Anjajavy Forest

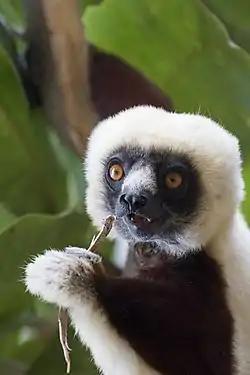
Coquerel's sifaka in the wild, Anjajavy Forest

The inventories and observations of the animal and plant species of Anjajavy are testimony to its great biological wealth, with no fewer than five critically endangered species, 15 in danger of extinction and 13 vulnerable to extinction. The large majority of these species are endemic to Madagascar or to the nearby region.